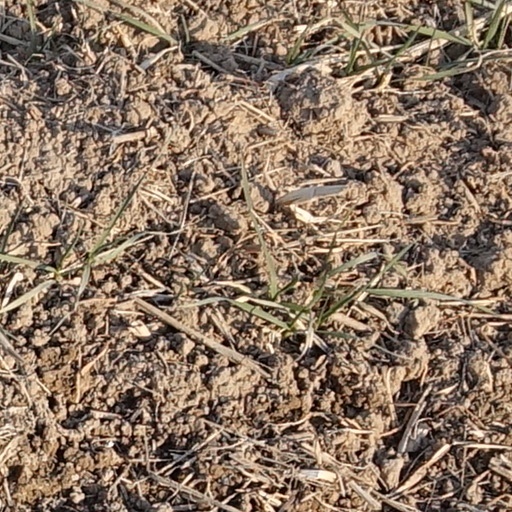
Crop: wheat